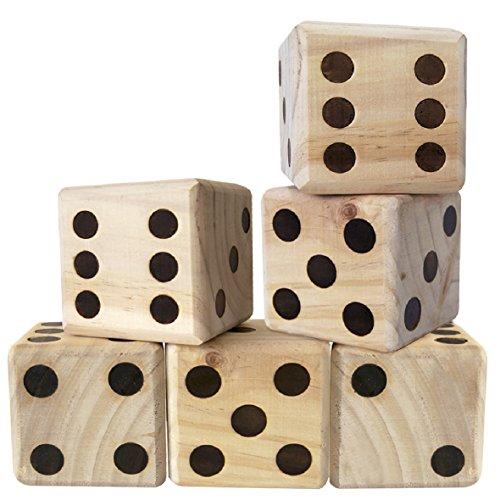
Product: EasyGoProducts Large DICE Game – Giant Wooden Yard DICE Set – DICE with Bag DICE Games Kids – Great Lawn and Family Game
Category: Toys & Games | Games & Accessories | Dice Games
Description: Use for any dice games kids play.
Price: $28.11
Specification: Product Dimensions:         11 x 7.5 x 4 inches ; 3.79 pounds    |Shipping Weight: 3.8 pounds (View shipping rates and policies)|ASIN: B01NA9PNRF|Item model number: EGP-TOY-008|    #113    in Dice Games (Toys & Games)